Bestune B90

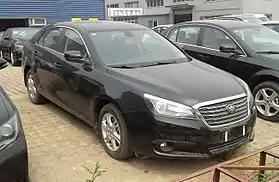

The Bestune B90 (formerly Besturn B80) is an executive car produced by the Chinese car manufacturer Besturn.